Richard I. Bong Memorial Bridge

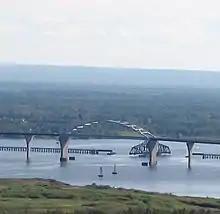
Tied arch spanning the main channel

The bridge was one of the largest public works projects undertaken by the state of Wisconsin. Ayres Associates, an architectural/engineering company based in Eau Claire, Wisconsin, managed the project and designed the length of approach bridges. The Wisconsin Department of Transportation designed the channel span (tied arch). Its central suspension section is made of Japanese steel.